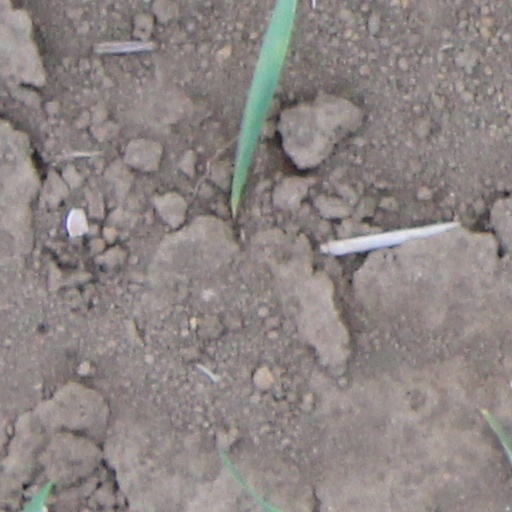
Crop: wheat